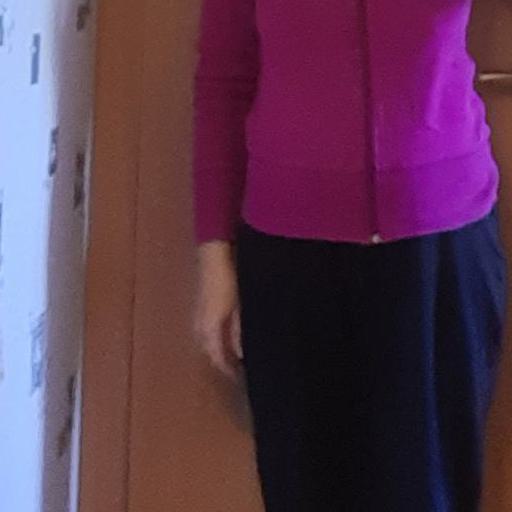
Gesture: no_gesture